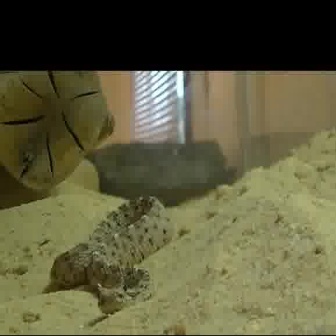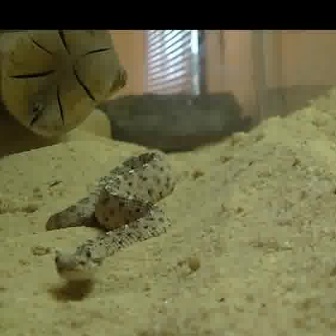
  Please identify the target specified by the bounding box [49,192,173,316] in the first image and locate it in the second image. Return the coordinates in [x_min,y_min,x_max,y_max] format.
Answer: [43,149,176,282]